Answer in natural language. Considering the relative positions, is Window (marked B) above or below grey wooden table (marked A)? Choose between the following options: below or above
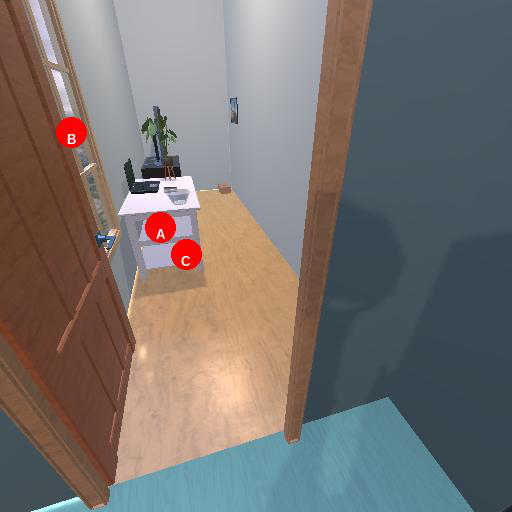
<answer>below</answer>